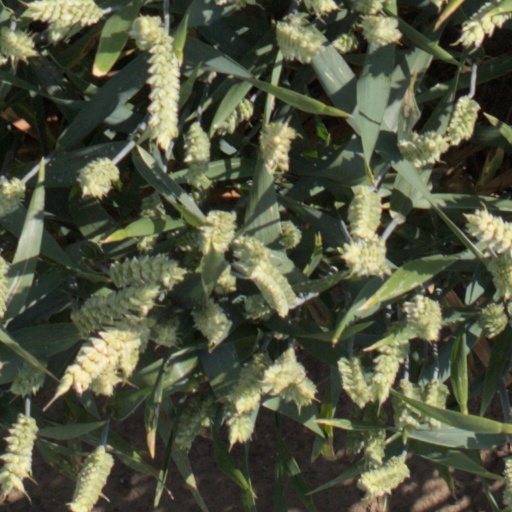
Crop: wheat